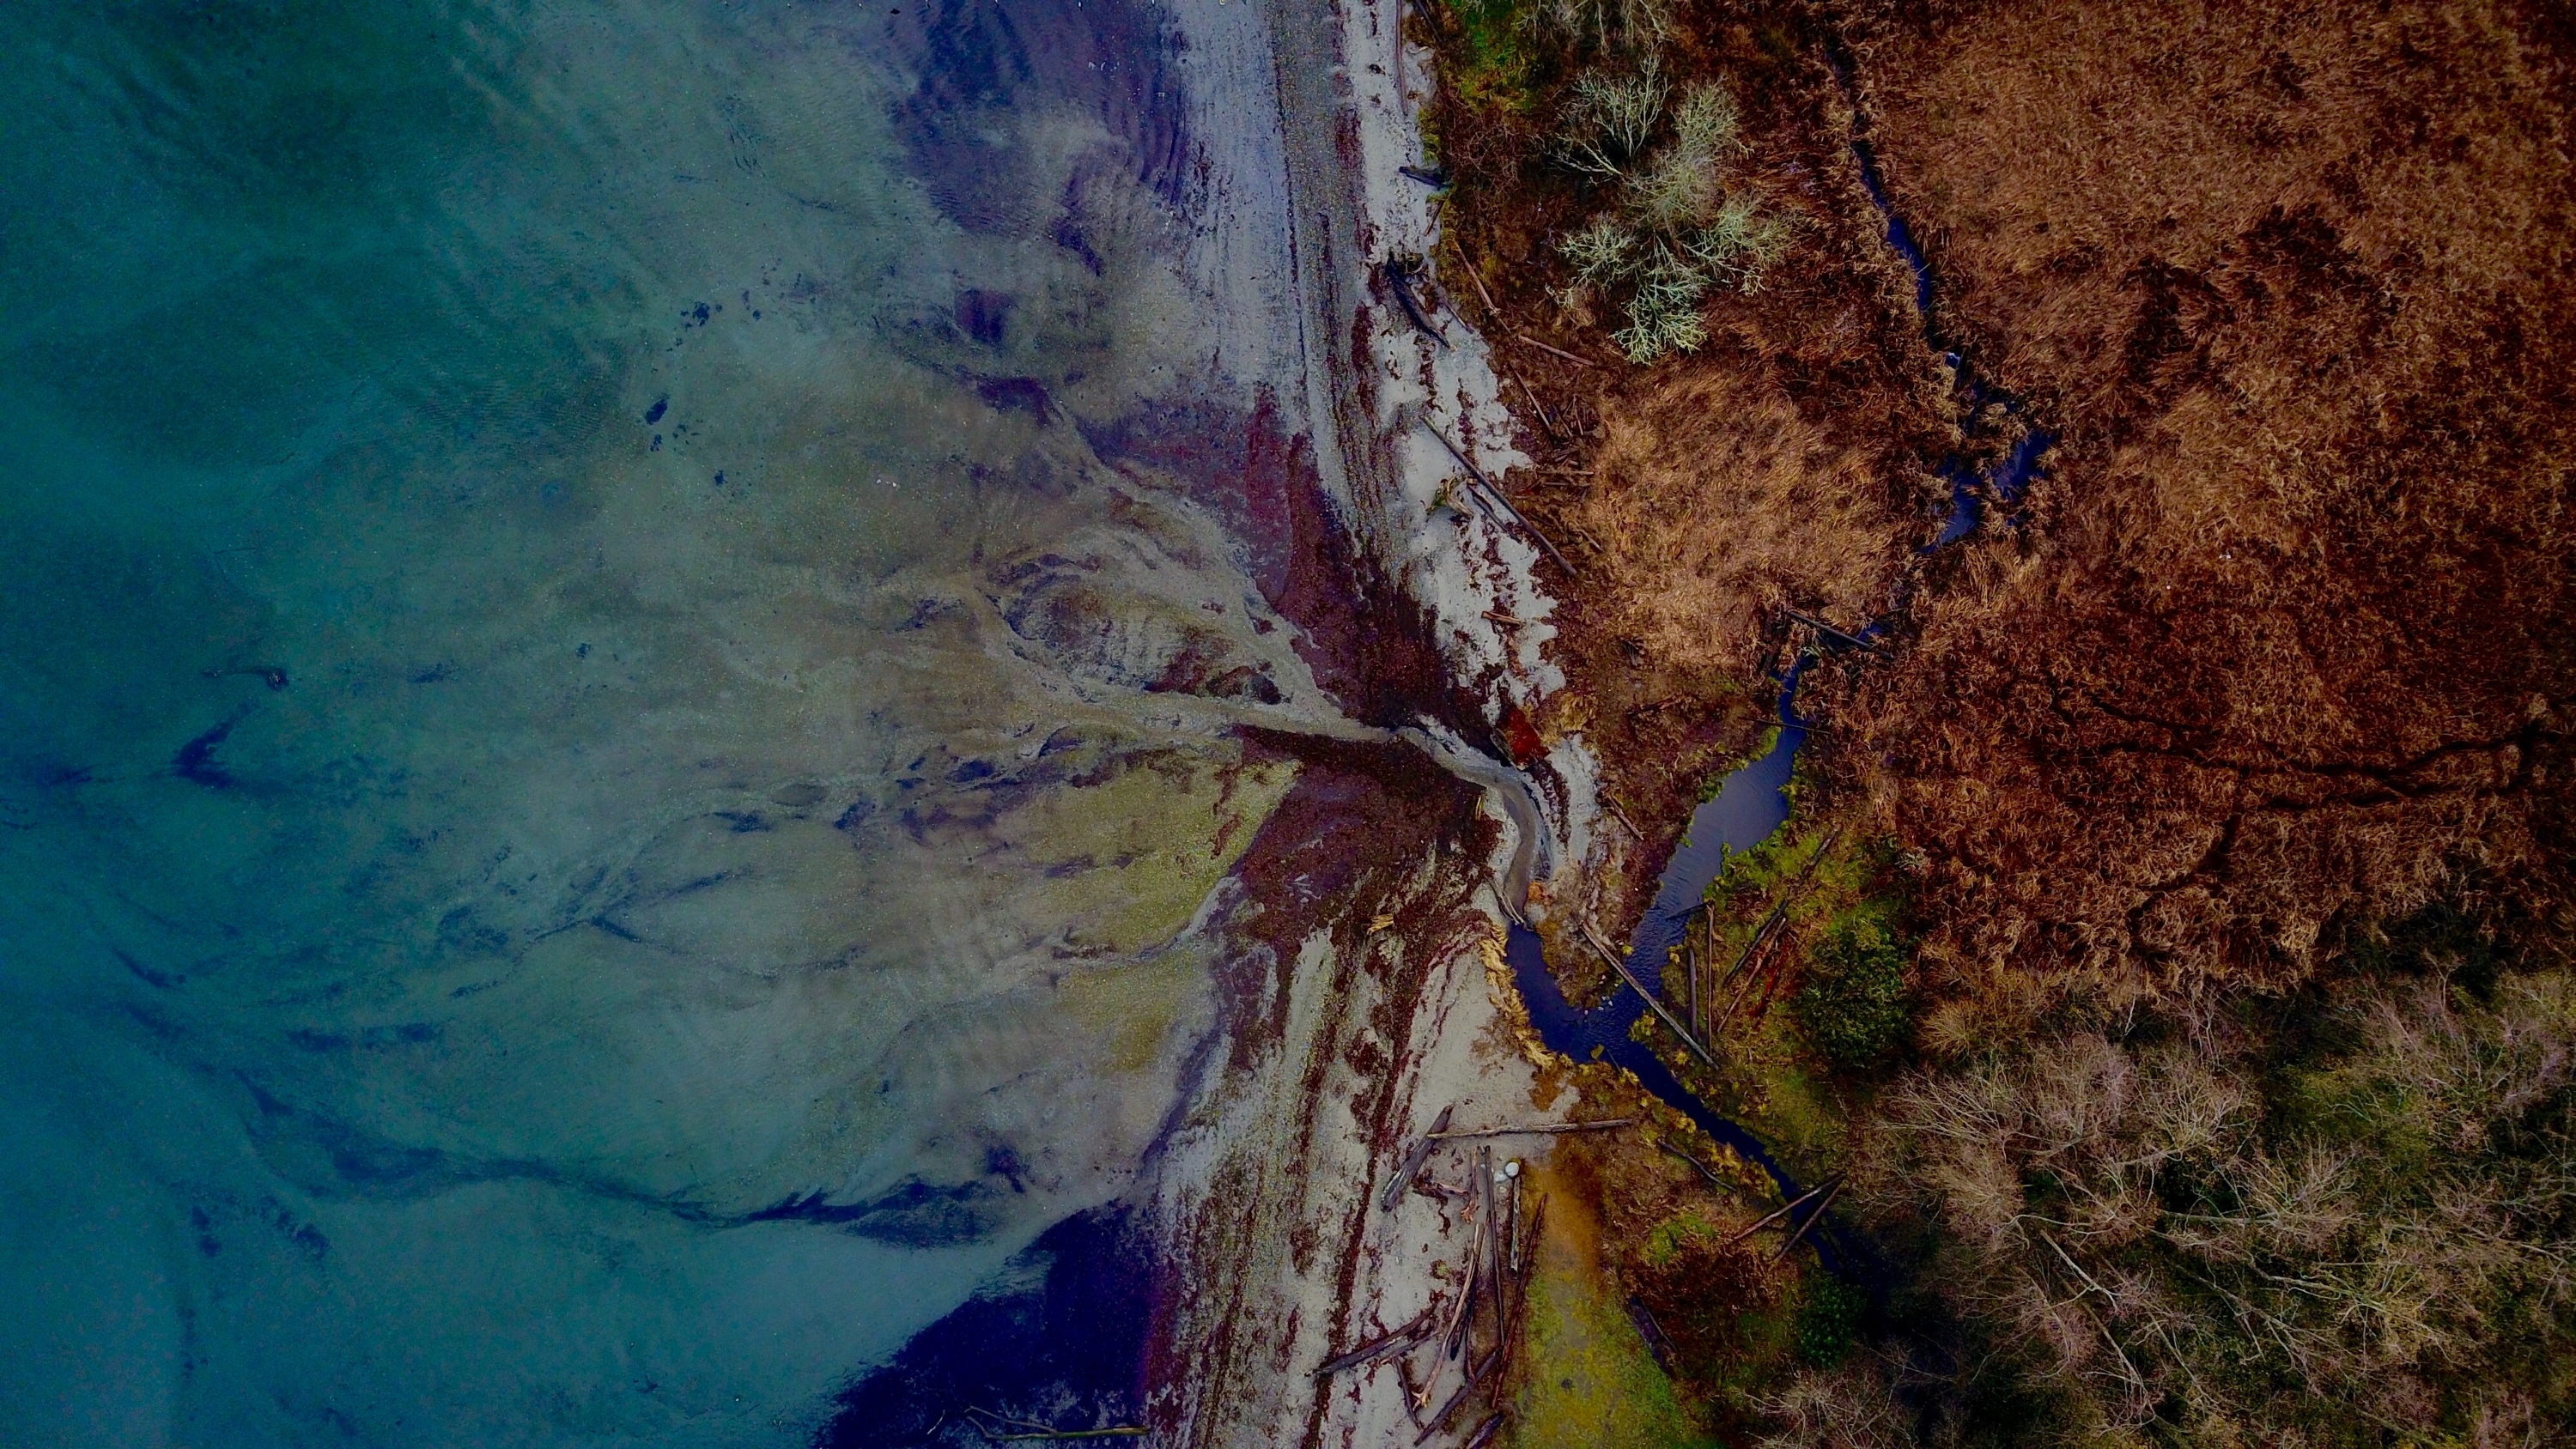
blue, painting, water, modern art, tree, art, acrylic paint, paint